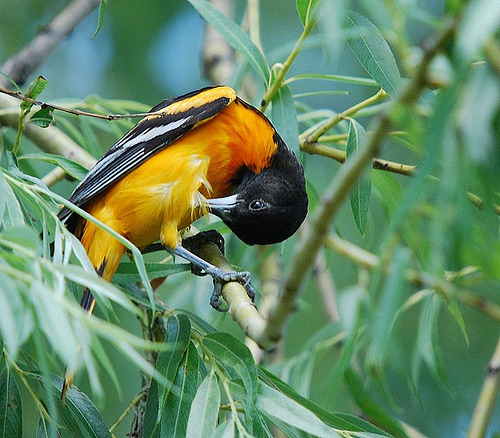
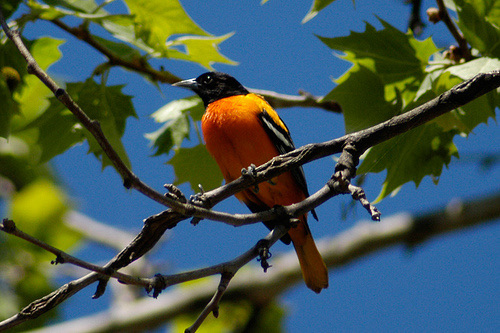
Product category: misc
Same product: yes